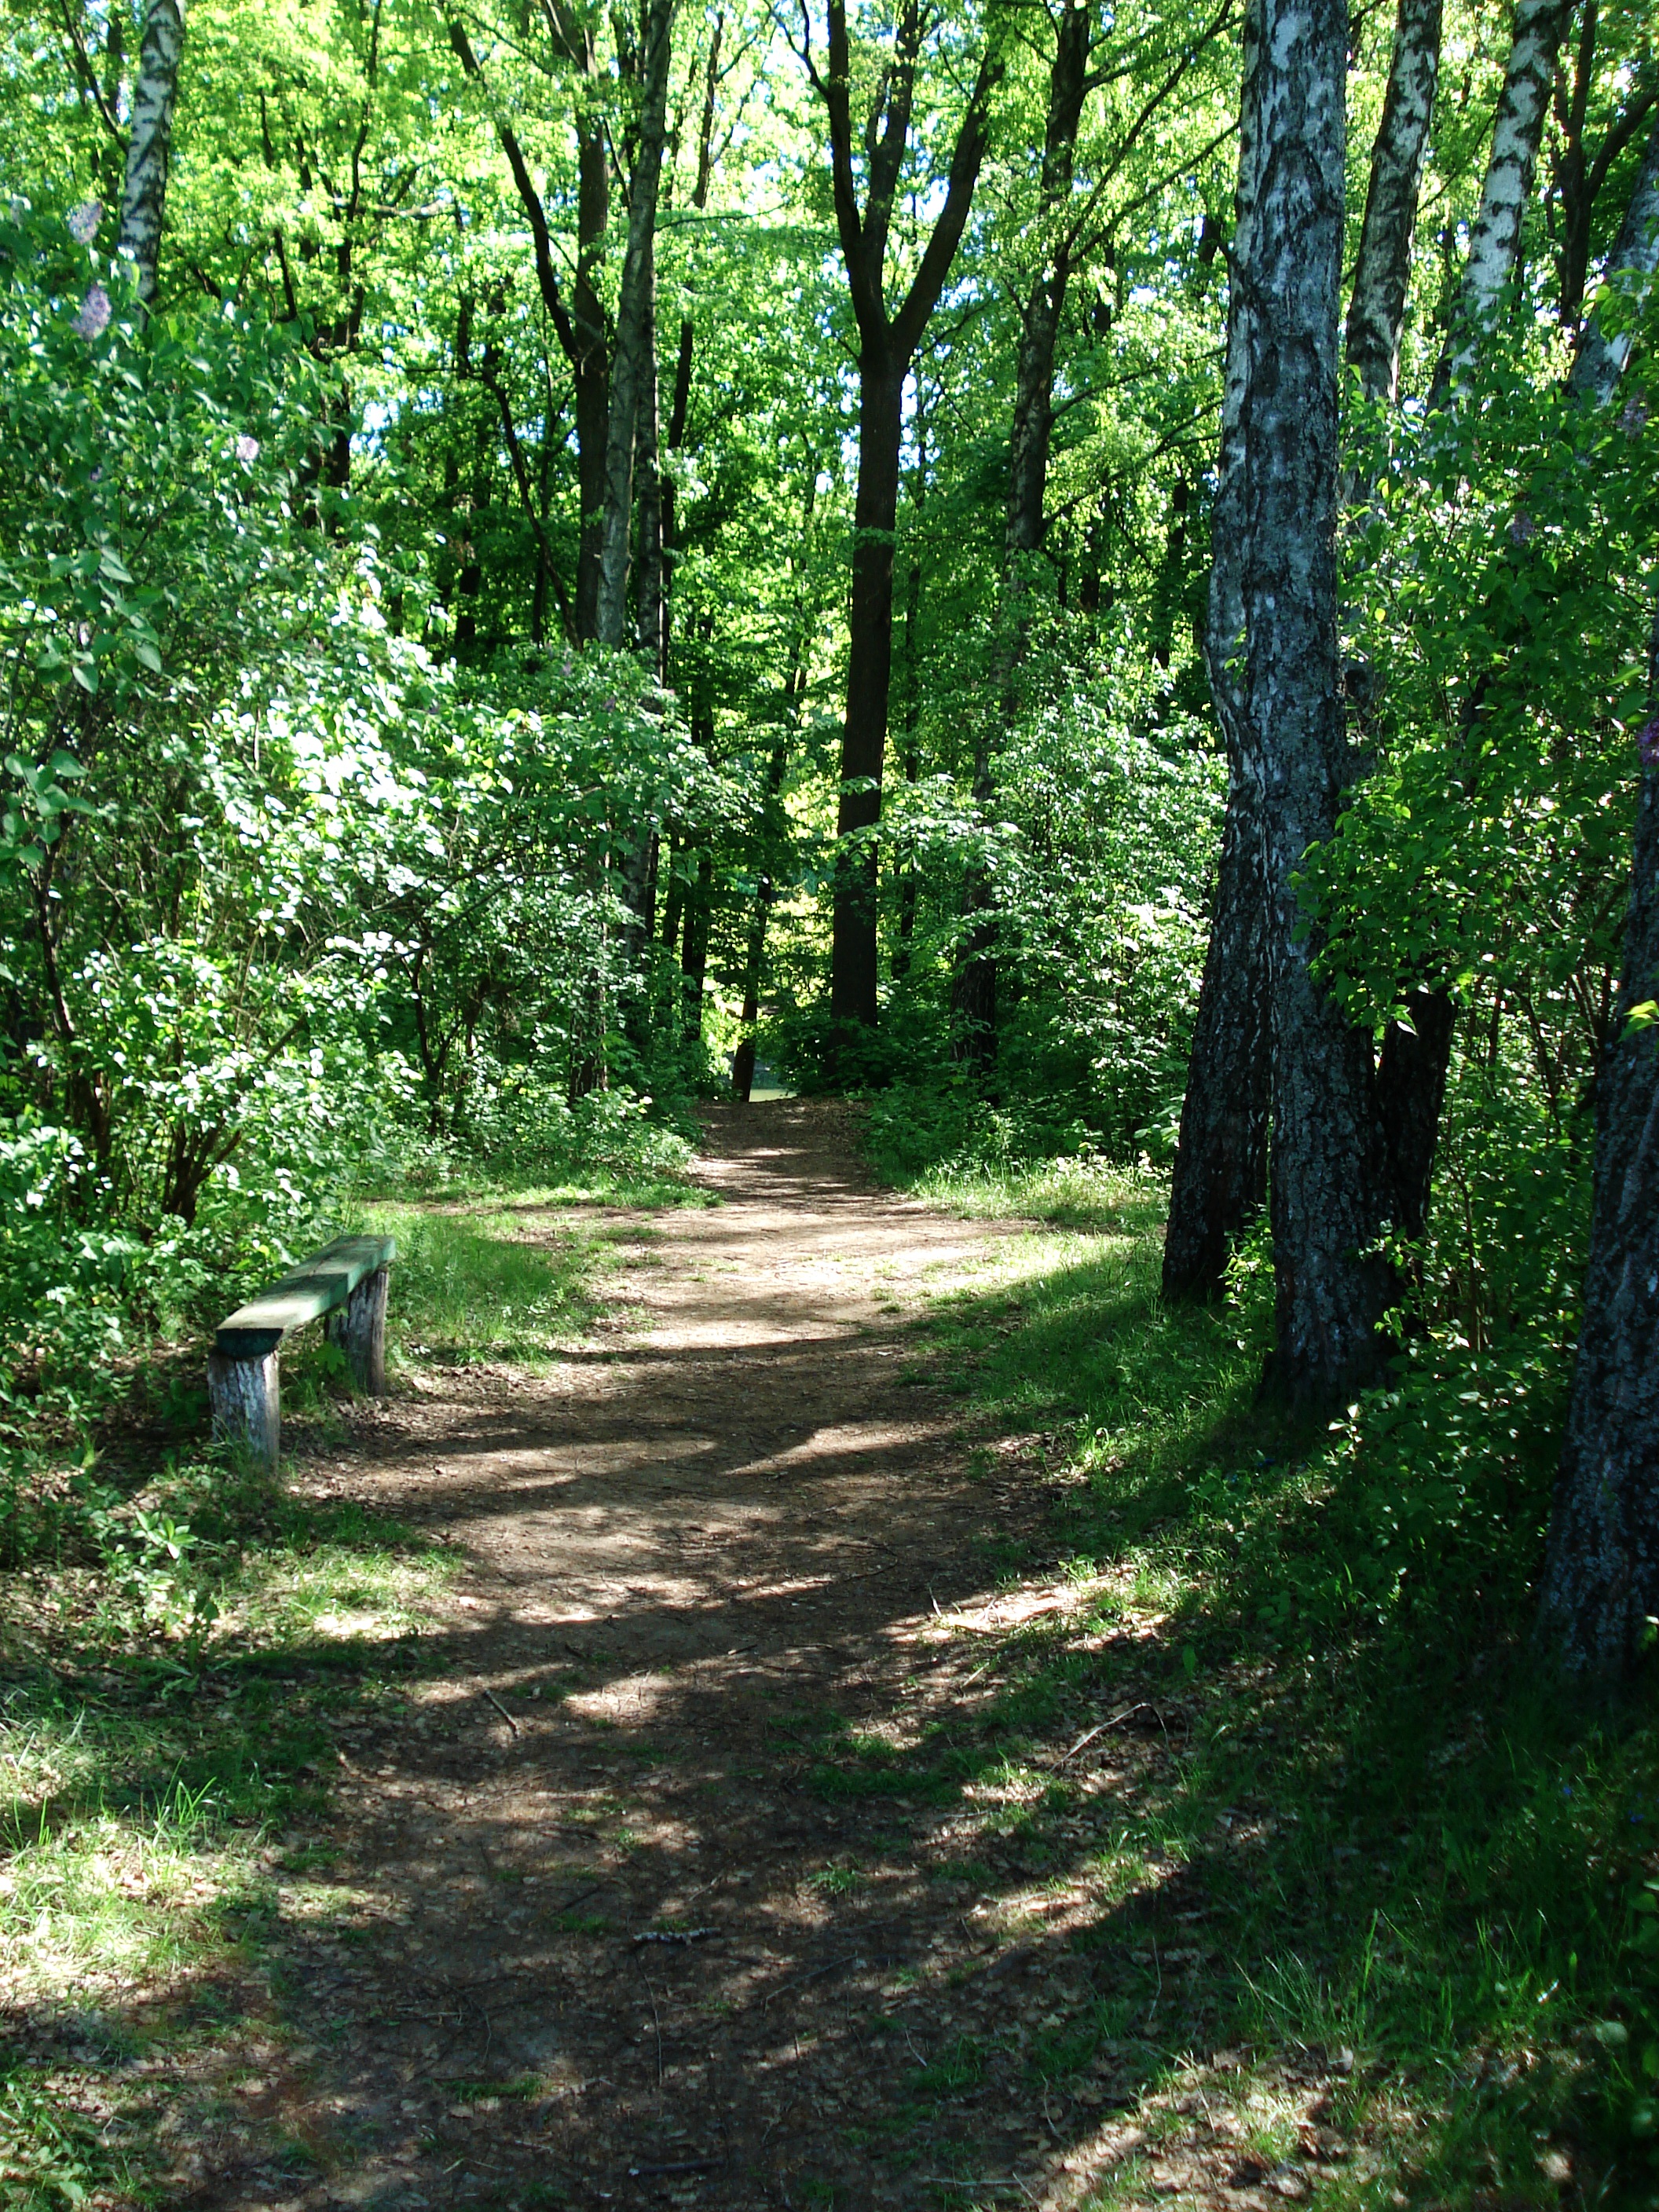
landscape, tree, nature, forest, path, pathway, wood, trail, meadow, leaf, walkway, green, autumn, park, wooden, deciduous, grove, woodland, habitat, footpath, ecosystem, forest path, biome, old growth forest, natural environment, temperate broadleaf and mixed forest, temperate coniferous forest